Lawrenceville, New Jersey

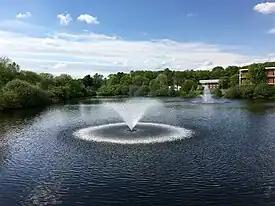
Centennial Lake at Rider University

Lawrenceville is in central Mercer County, northeast of Trenton and southwest of Princeton. U.S. Route 206 changes its name from "Lawrenceville-Princeton Road" to "Main Street", and then to "Lawrenceville-Trenton Road" in the center of Lawrenceville. The local historic district fronts along Main Street and US 206 stretch for more than two miles between Franklin Corner Road and an area slightly north of Fackler Road. Homes situated more than 250 feet from the road are excluded, however. One exception is the section of the Lawrenceville School known as the Circle and several other buildings in its vicinity, the oldest buildings on the campus. This area itself has been designated a National Historic Landmark.